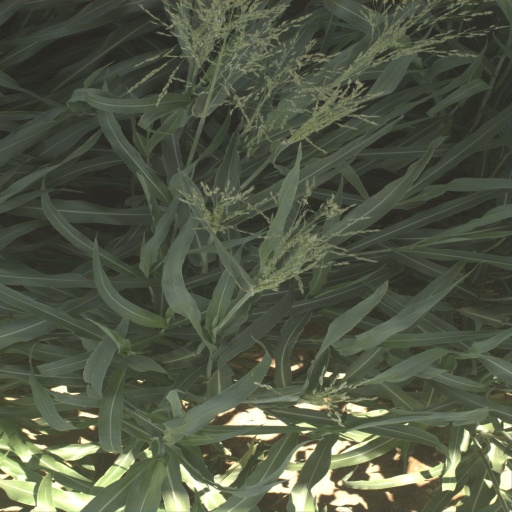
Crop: sorghum